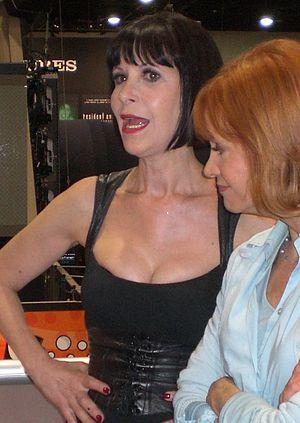
Ellen Greene est une actrice américaine née le 22 février 1951 à Brooklyn.